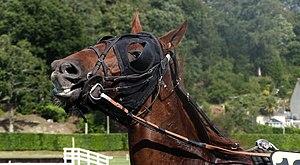
Tête d'un cheval de couleur rousse avec des lanières
Les artifices sont des dispositifs de contrôle et de correction du cheval de course en sport hippique, plus ou moins légaux, qui viennent se surajouter au matériel hippique classique, constitué notamment de la bride, du mors et des rênes. La plupart sont employés en trot attelé, en raison de la problématique qui consiste à empêcher le cheval de prendre le galop.
Le trot attelé est un type de sport hippique dans lequel des chevaux trotteurs tractent un sulky, menés par un driver. Ces chevaux doivent trotter le plus vite possible, pour atteindre la ligne d'arrivée en premier, sans jamais se mettre au galop, sous peine de disqualification.